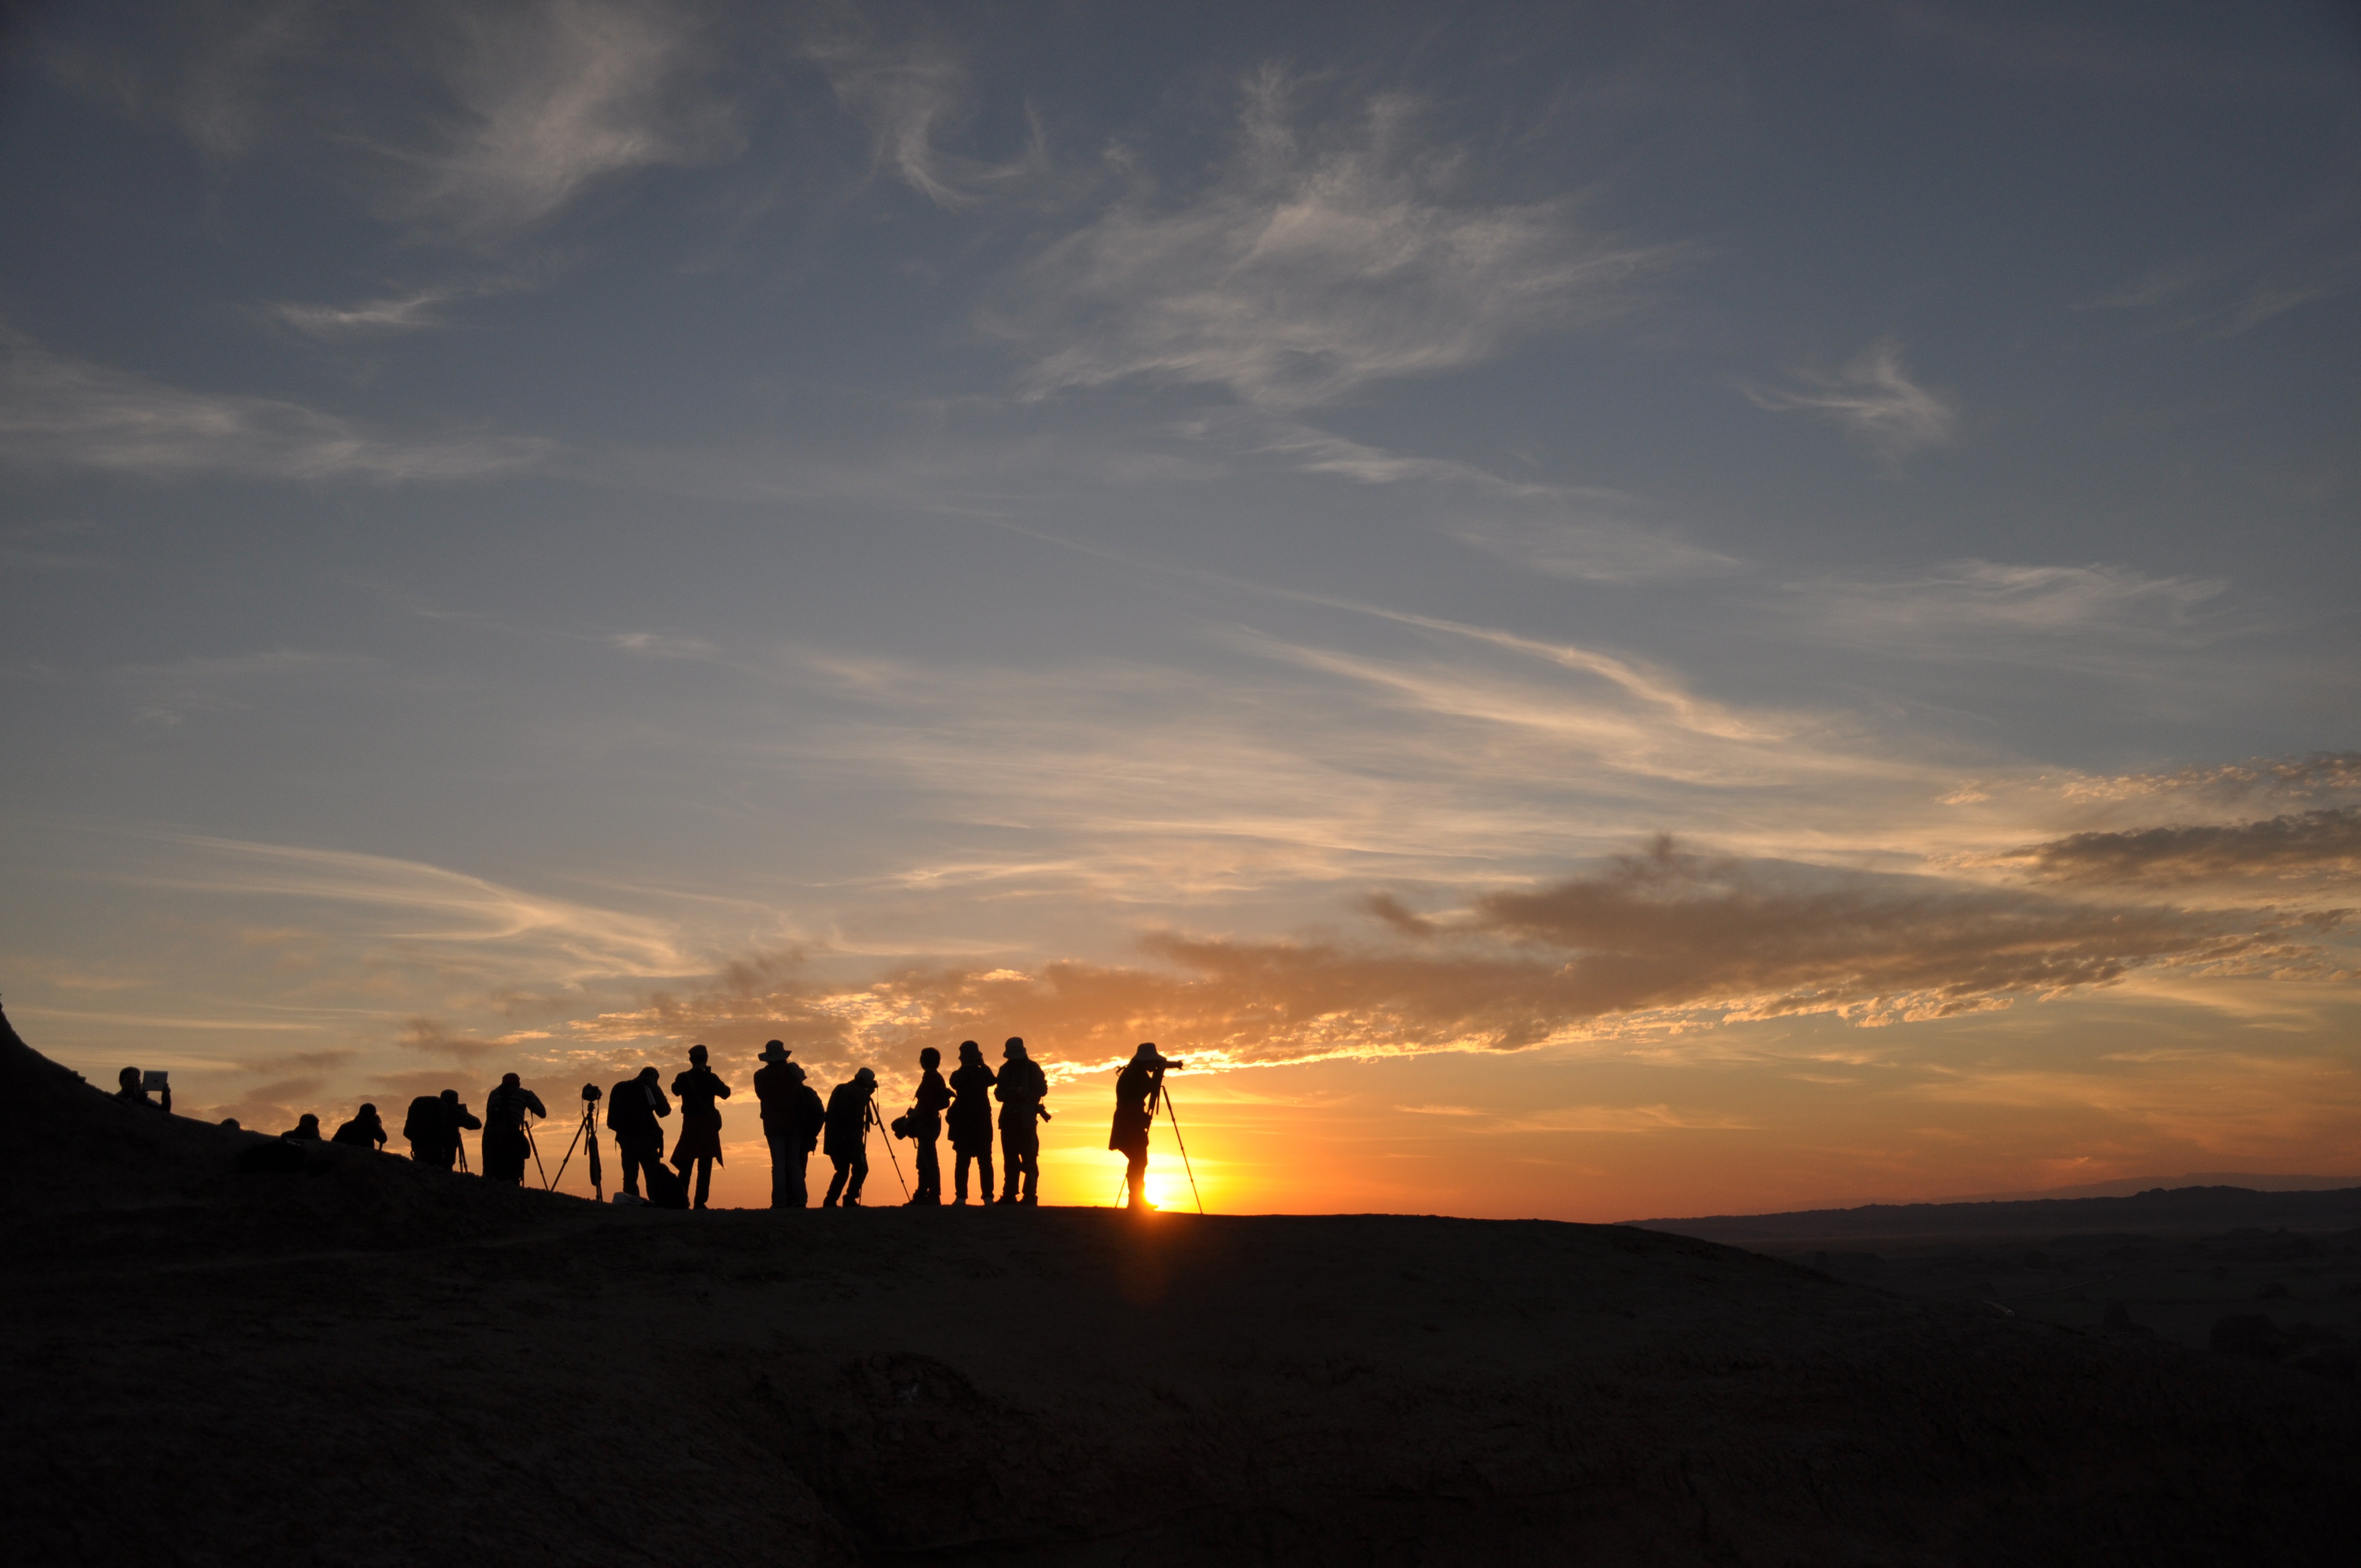
landscape, sea, coast, sand, horizon, silhouette, mountain, cloud, sky, sun, sunrise, sunset, sunlight, morning, hill, desert, dawn, dusk, evening, plain, afterglow, in xinjiang, ghost city, peiple, natural environment, aeolian landform